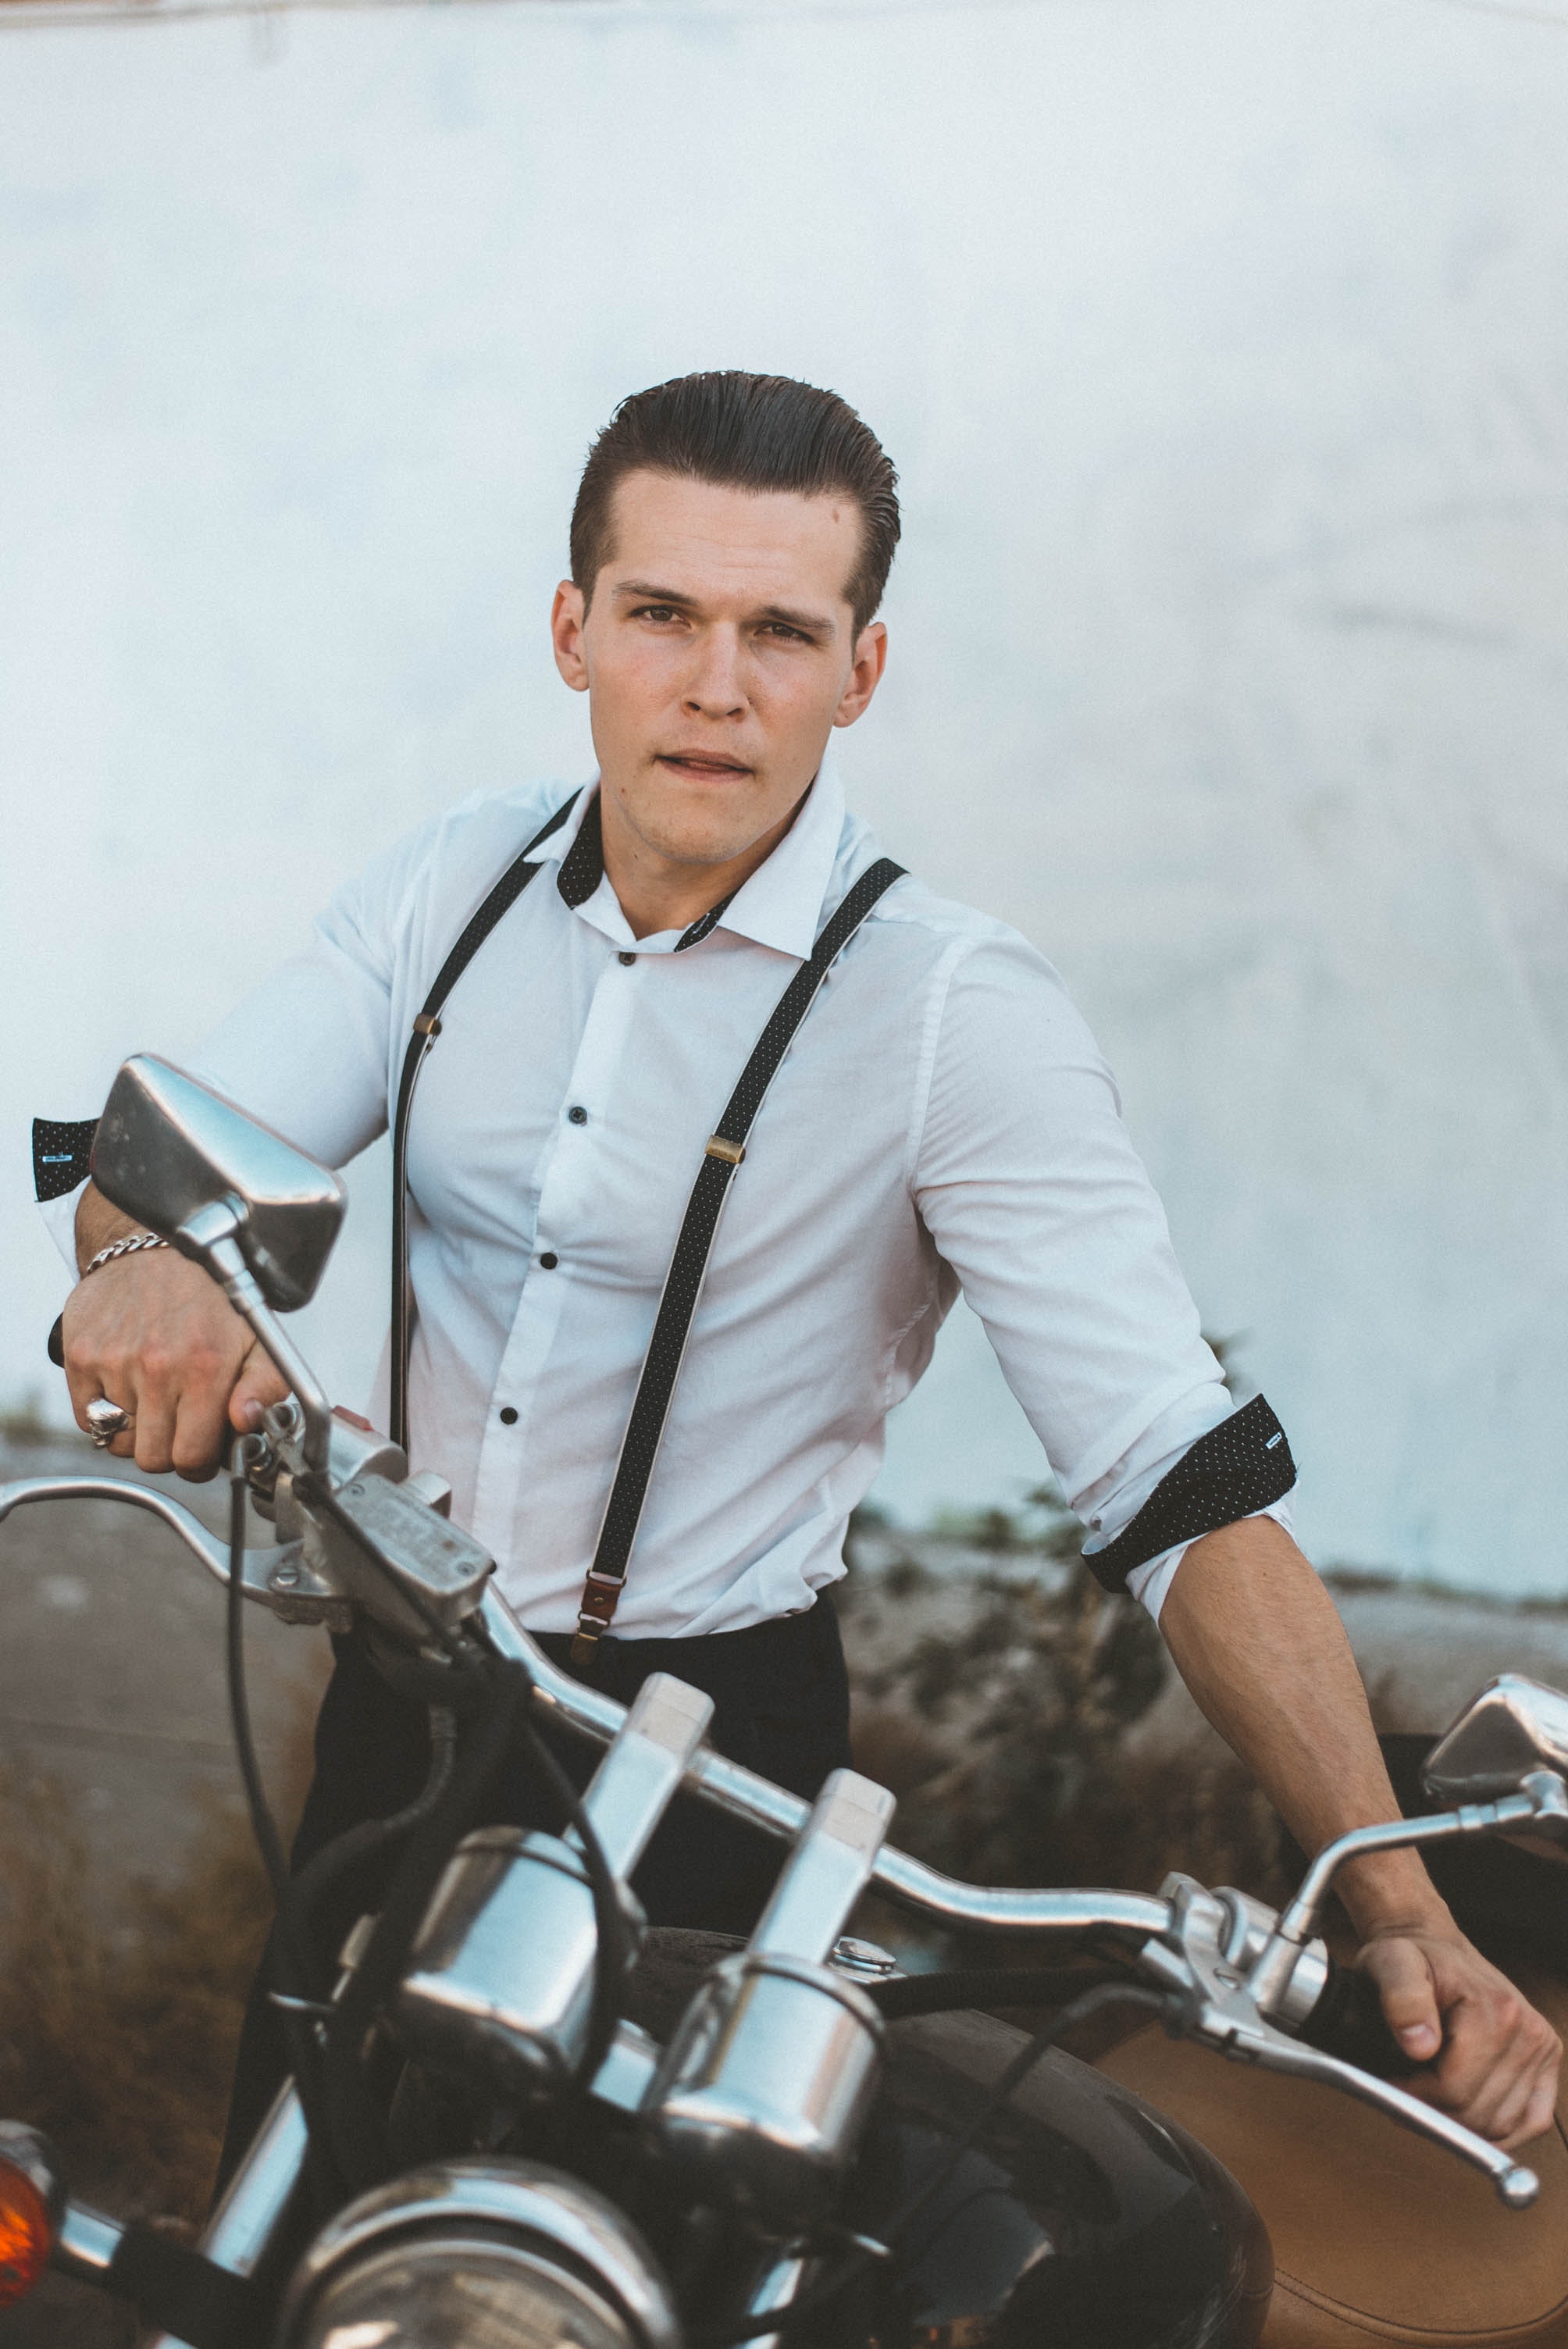
vehicle, outerwear, photography, auto part, personal protective equipment, wheel, motorcycle, bicycle